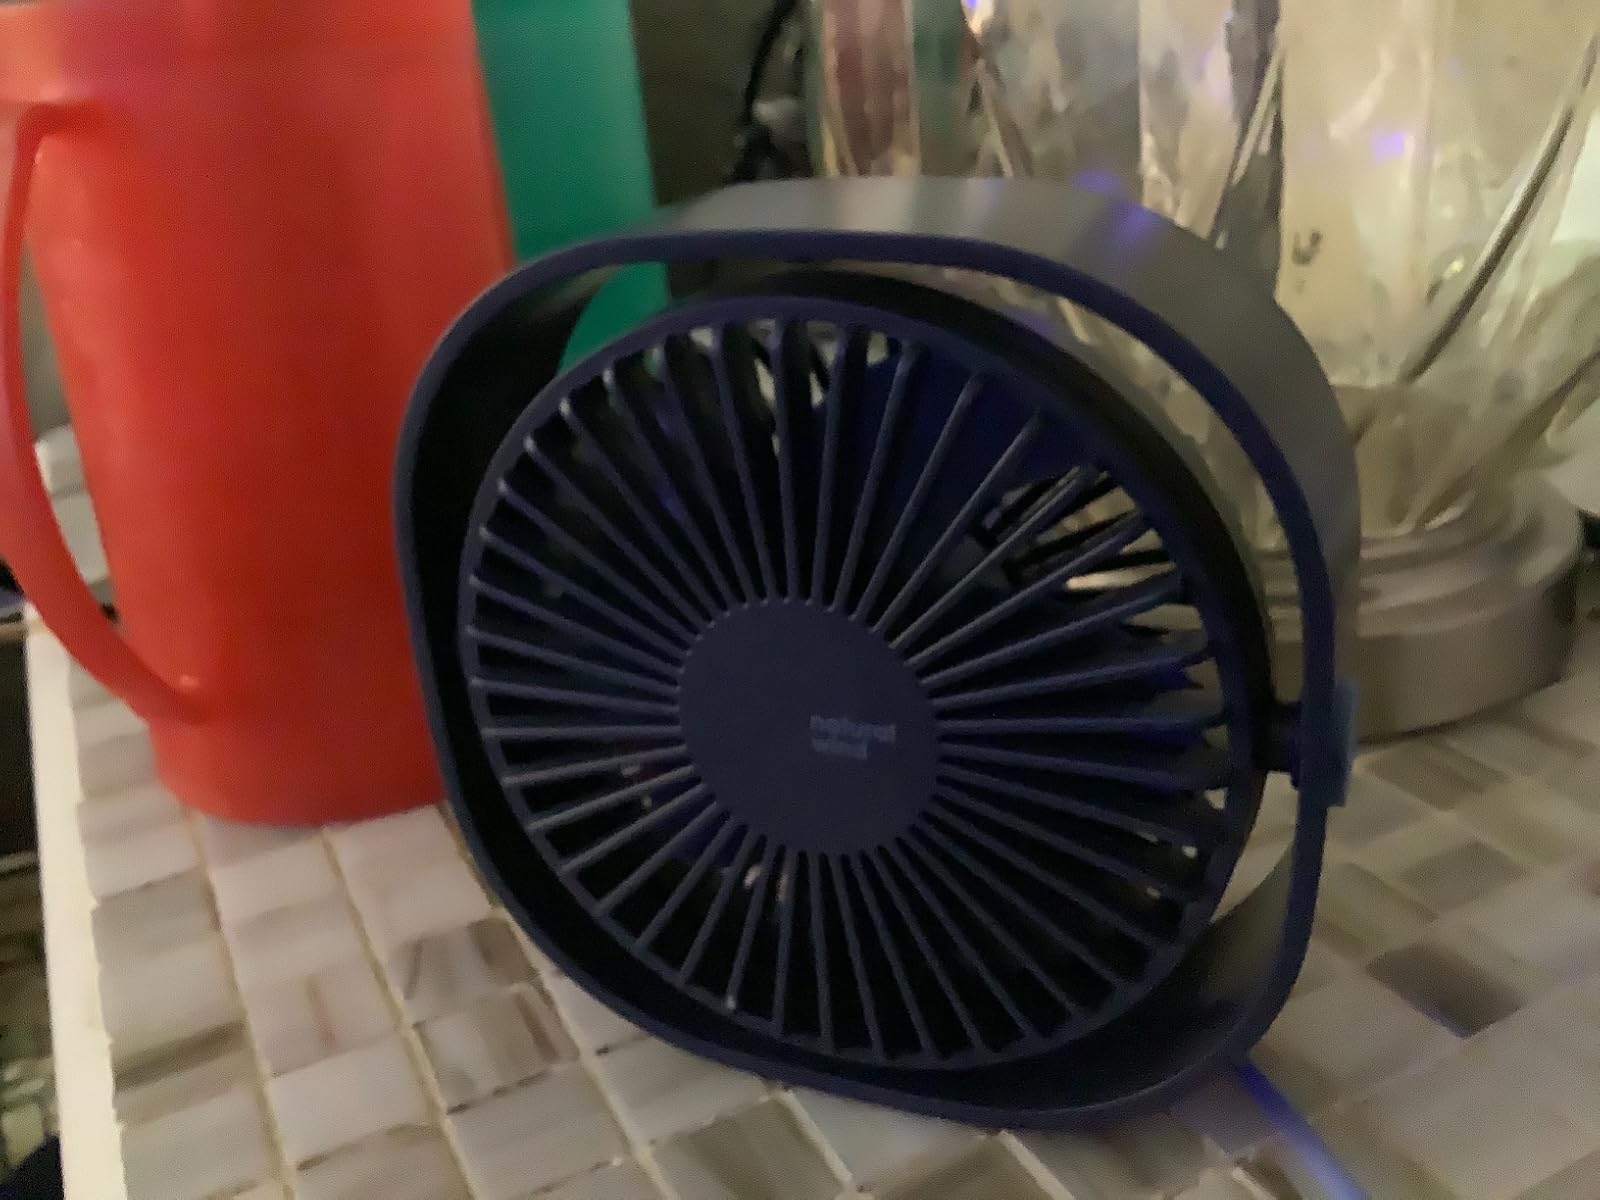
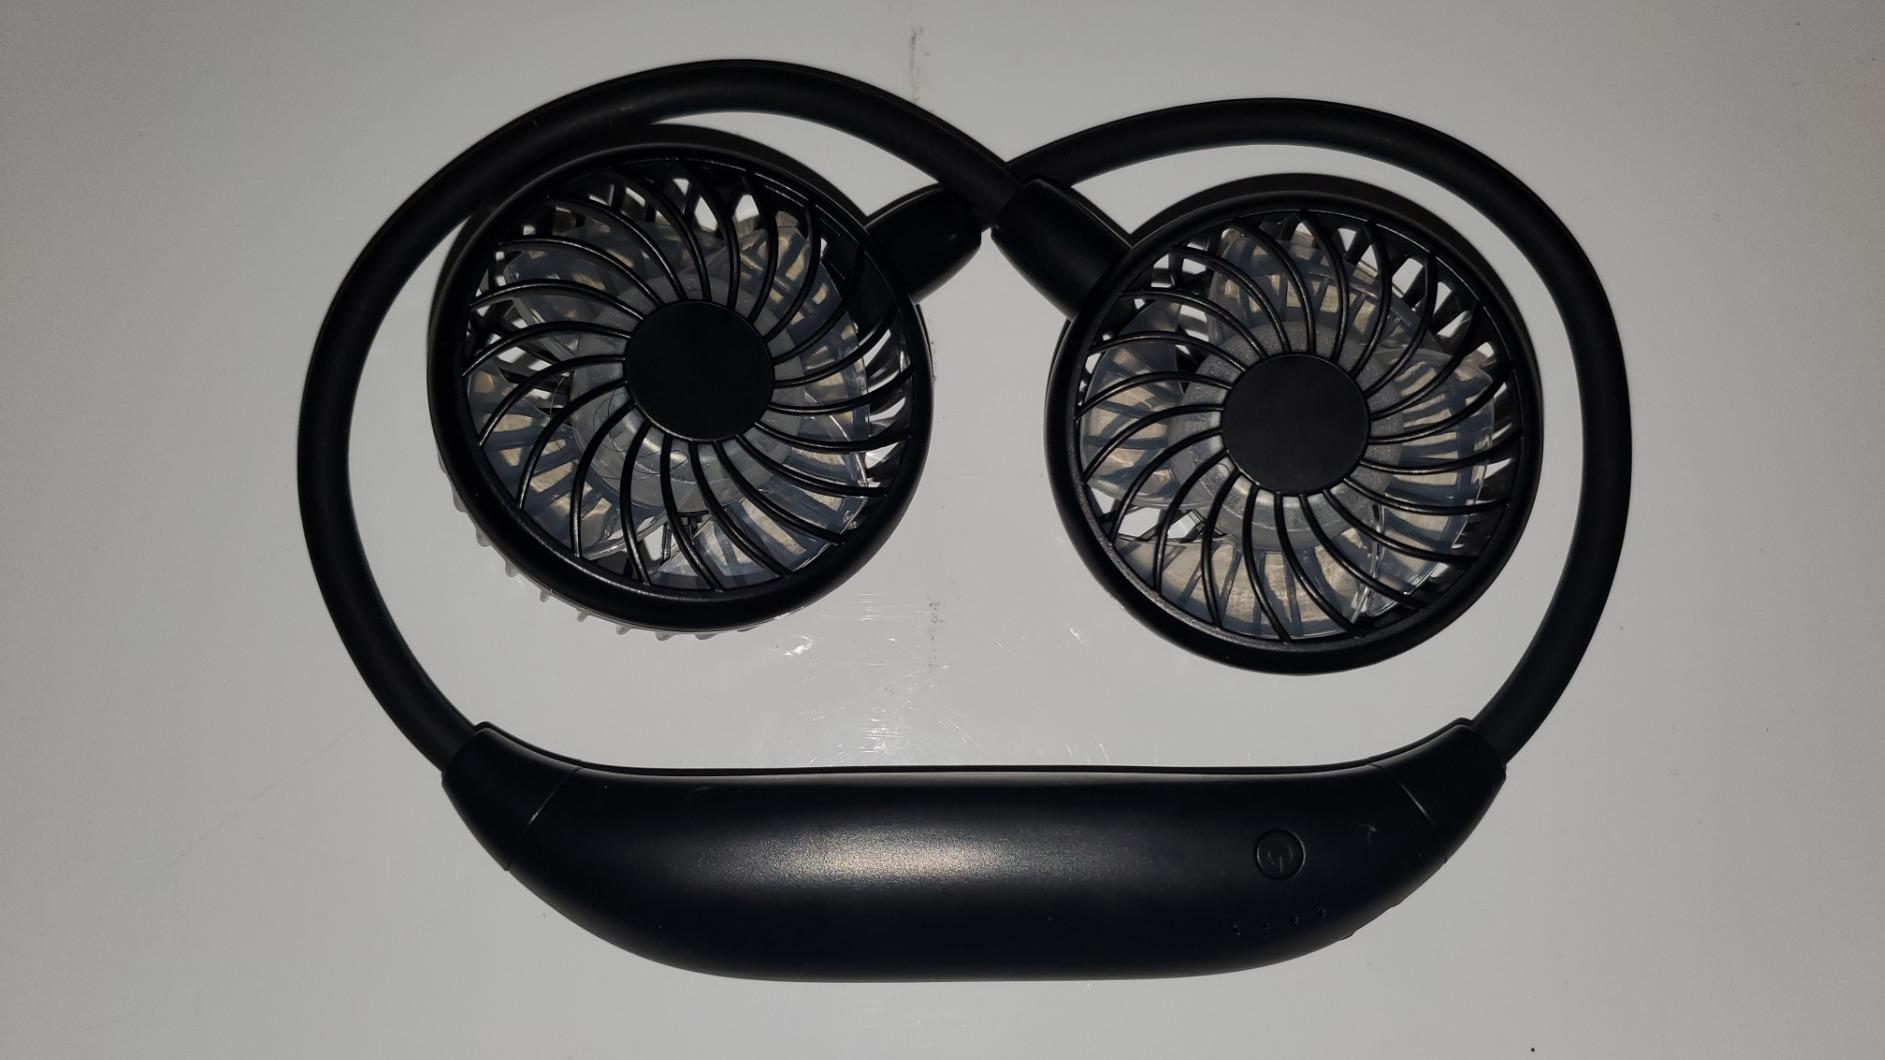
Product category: fan
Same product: no